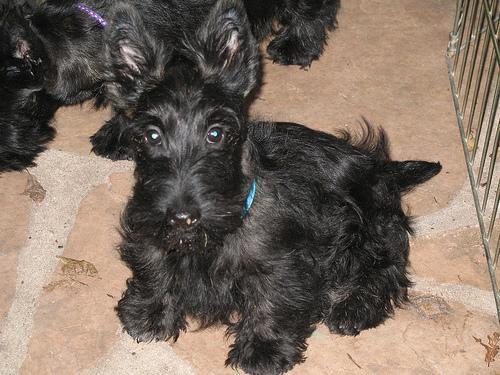
Scotch_terrier